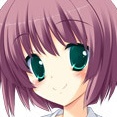
Portrait style: Anime Portrait